Nikki Amini

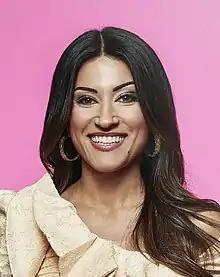
Nikki Amini, 2018

Negar Nikki Amini, (born 23 October 1984) is an Iranian-born Swedish marketer at Universal Music Groups office in London. Since 2016, she has served as a judge on the Swedish version of Idol broadcast on TV4 - 2016 alongside Fredrik Kempe and Quincy Jones III, and since 2017 alongside Kishti Tomita, Alexander Kronlund and Anders Bagge. She confirmed after 2020's final show that she will not appear in the next season of the show. Having begun her career as a marketer for the record label Warner Music, Amini has worked with musicians including Rihanna, Taylor Swift, Avicii and Justin Bieber. She participated in Let's Dance 2018 broadcast on TV4.